A M Nurul Islam

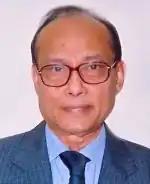
A M Nurul Islam (Anu) নুরুল ইসলাম অনু

Nurul Islam Anu (1939–2017), also known as A M Nurul Islam (Anu), was a Bangladeshi politician and bureaucrat. He started his career in the erstwhile Civil Services of Pakistan (C.S.P.) in 1963 and joined the Government of Bangladesh after independence in 1971. He was the private secretary to the former Prime Minister of Bangladesh Sheikh Mujibur Rahman (1972 to 1973). He was the longest-serving president of the U.S. chapter of Bangladesh Awami League (1989-2002).